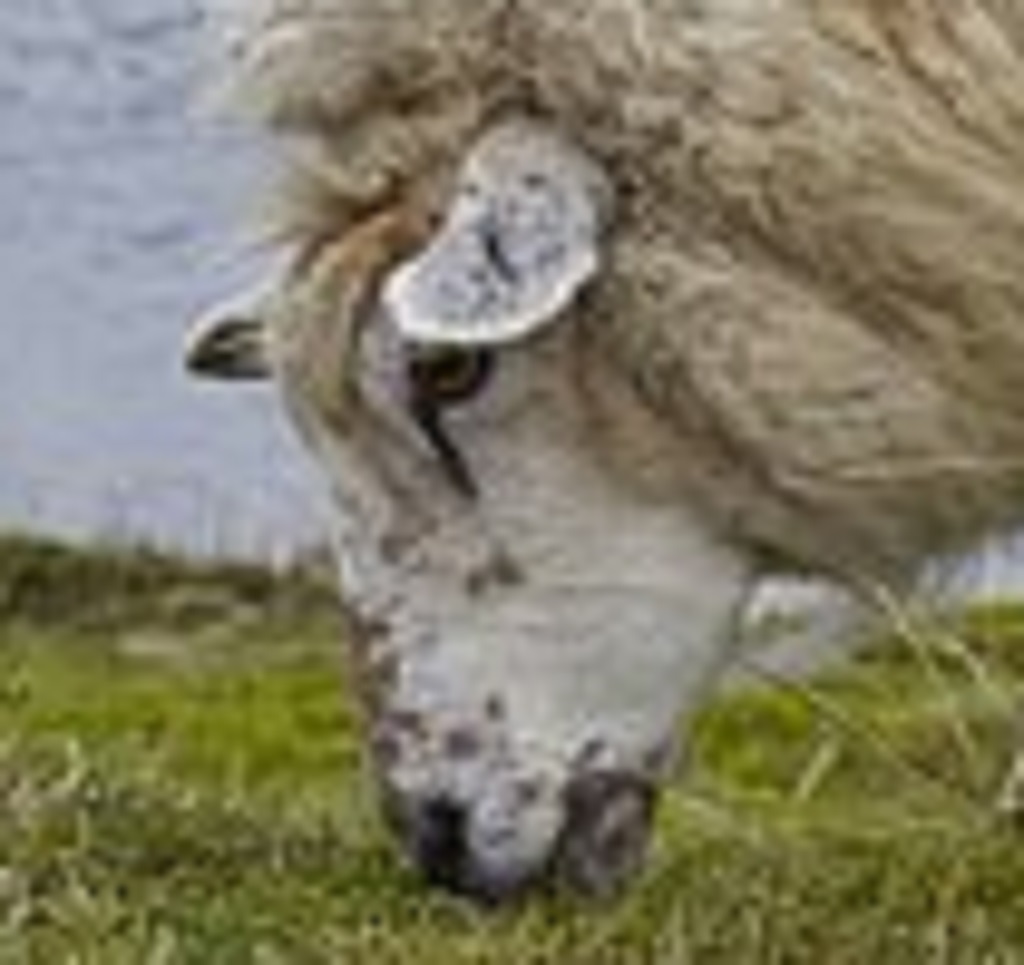
Label: no pain